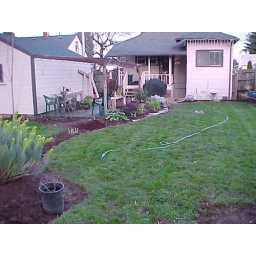
Ugly paint job. just putting in the rock border to the garden beds